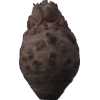
Label: celery